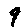
Label: 9